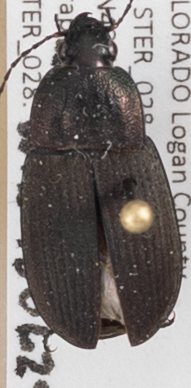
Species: Chlaenius tomentosus
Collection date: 2015-06-29
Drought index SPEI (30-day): -0.1
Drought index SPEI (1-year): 1.45
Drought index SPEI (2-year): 1.69